Hilda Heine

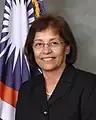
Heine in 2016

Heine was reelected in the 2015 general election as one of three women sent to the legislature. Casten Nemra formed a coalition to became President of the Marshall Islands on 4 January, being selected by the legislature with a margin of one vote. With her doctorate in education, it was expected that Nemra would retain her as Minister of Education. Nemra had offered Heine the position, but she declined. Both she and Wilbur Heine rejected ministry positions because Thomas Heine had not received any offer. She later said that she did not want to serve in Nemra's ministry because he gave preference to "prominent traditional leaders" over the rest of the coalition that elected him. The three legislators of the Heine family refused to attend Nemra's inauguration and defected to the opposition, where Hilda Heine effectively became the opposition leader.